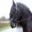
Label: horse